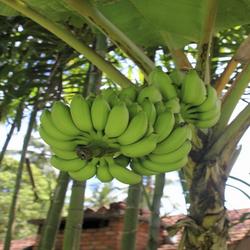
Label: Banana